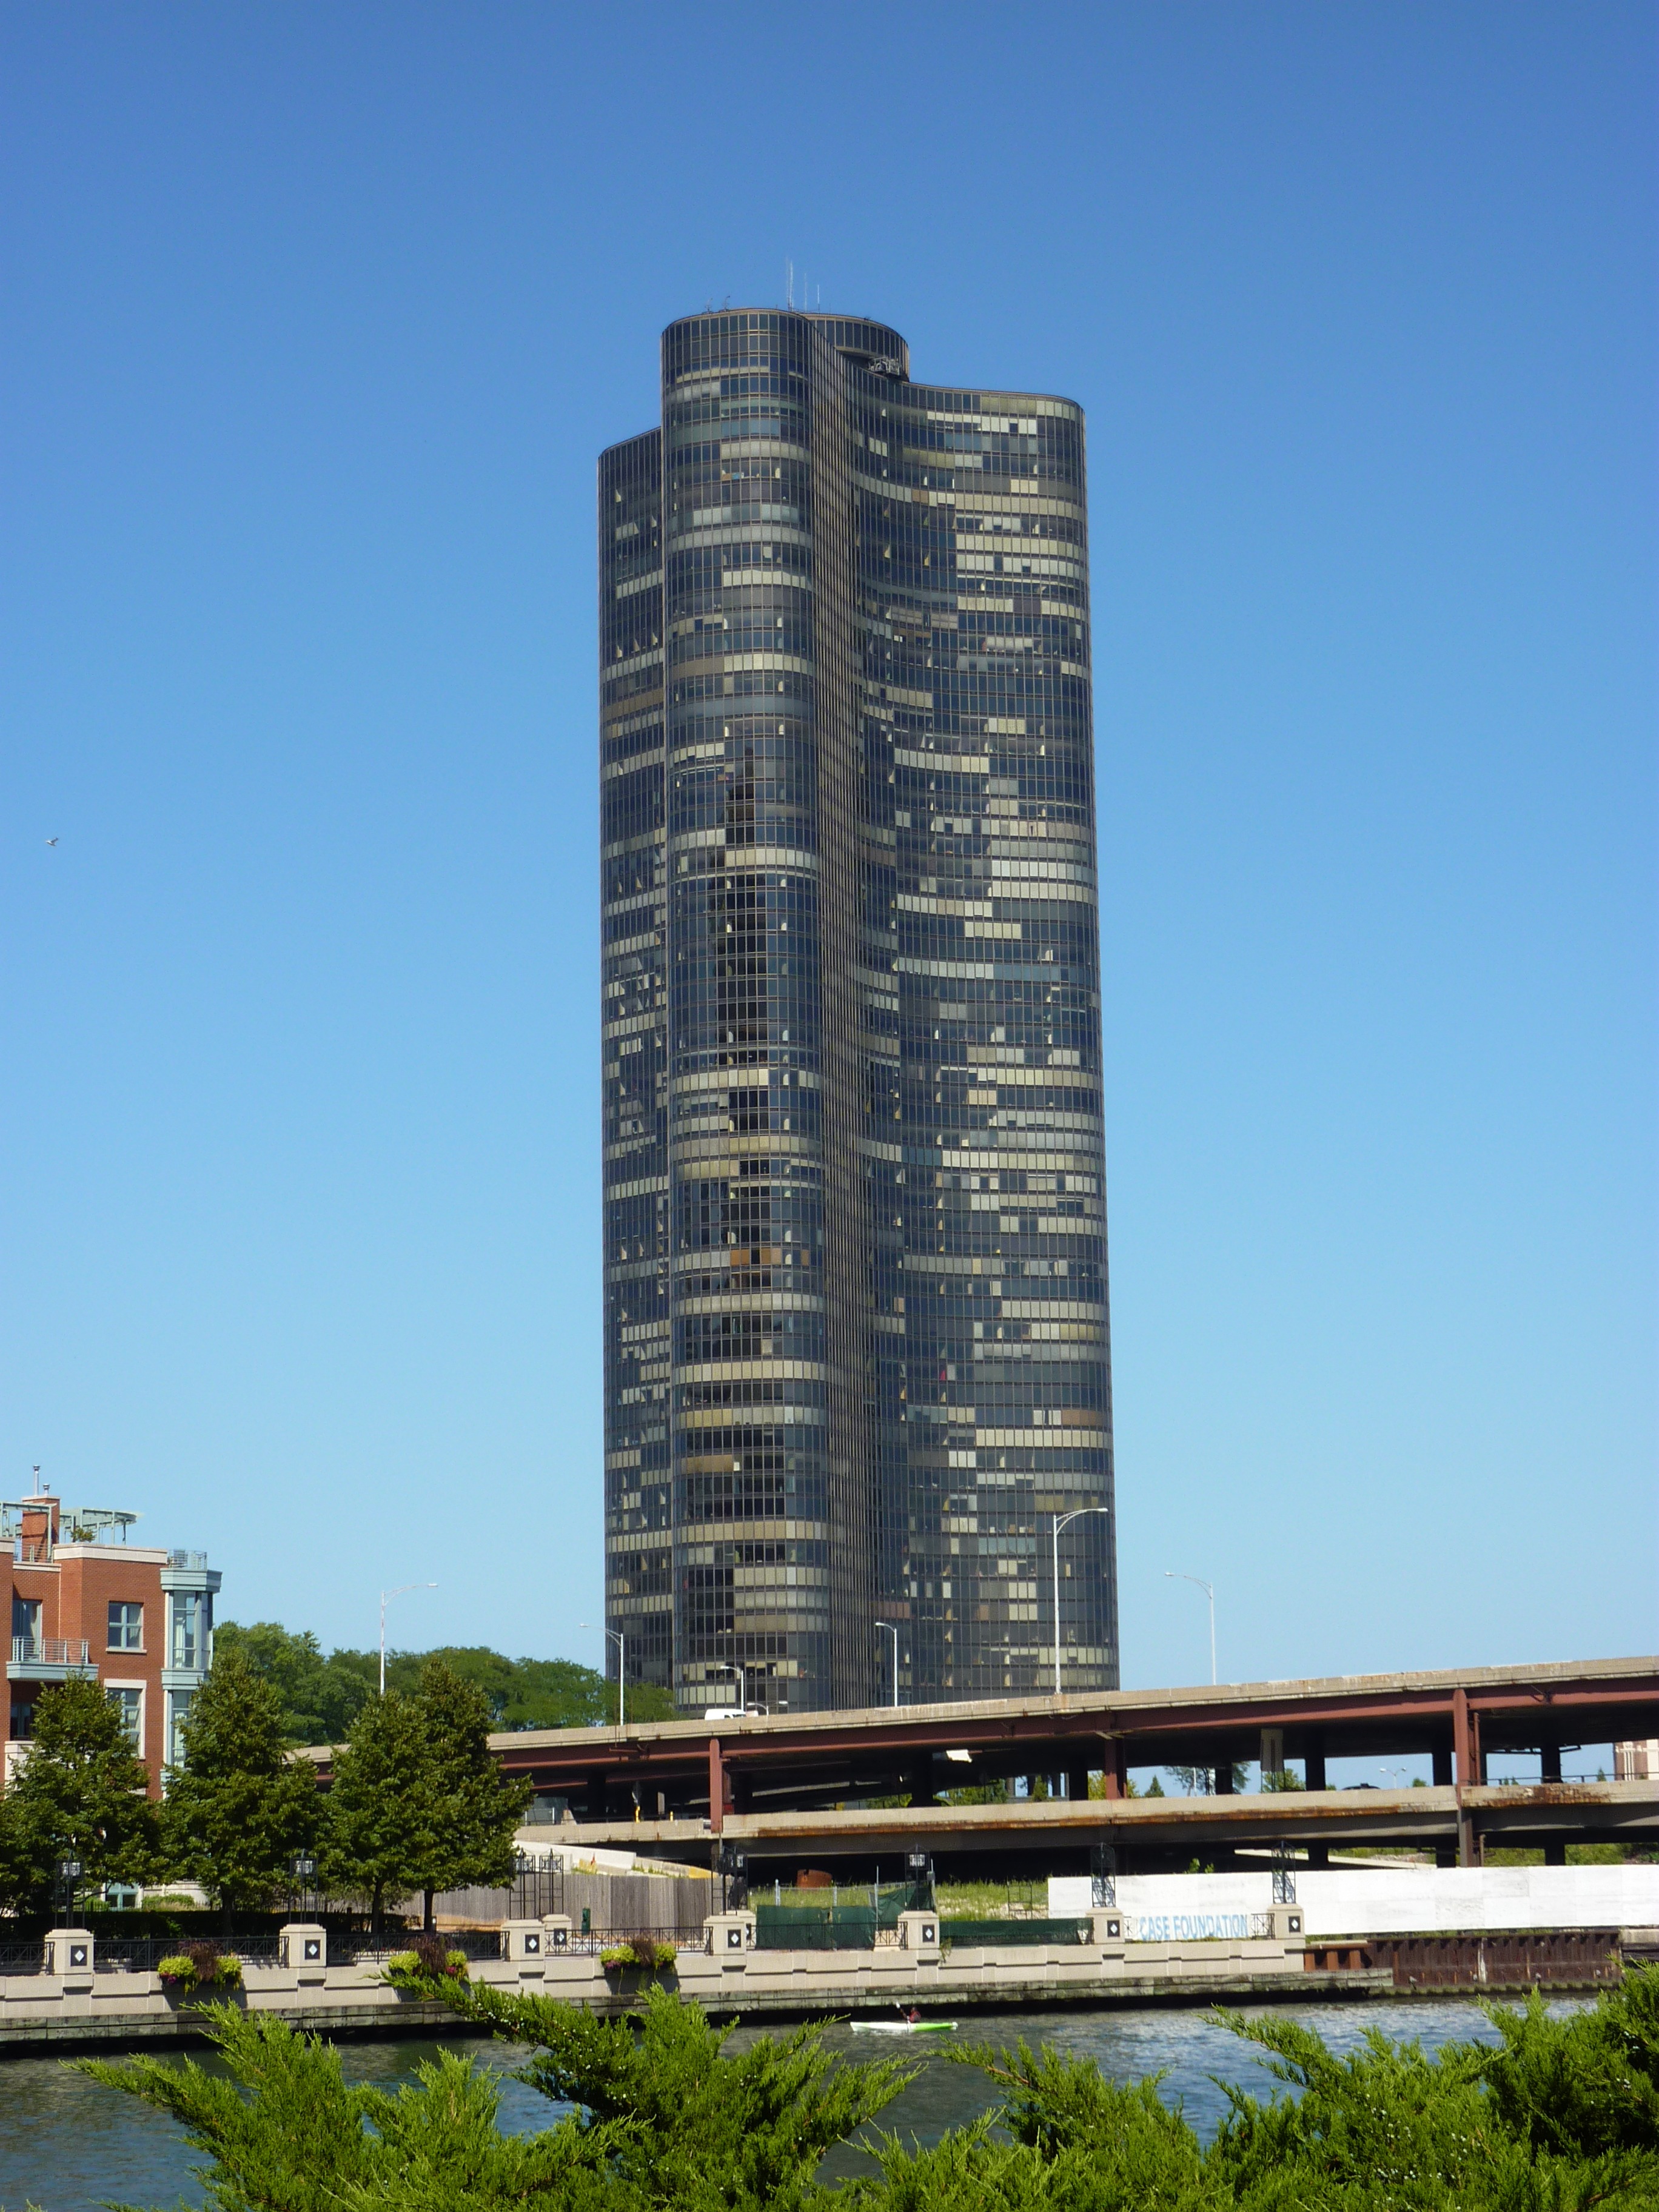
architecture, skyline, city, skyscraper, cityscape, downtown, tower, usa, landmark, chicago, facade, tower block, united states, skyscrapers, metropolis, condominium, urban area, residential area, metropolitan area